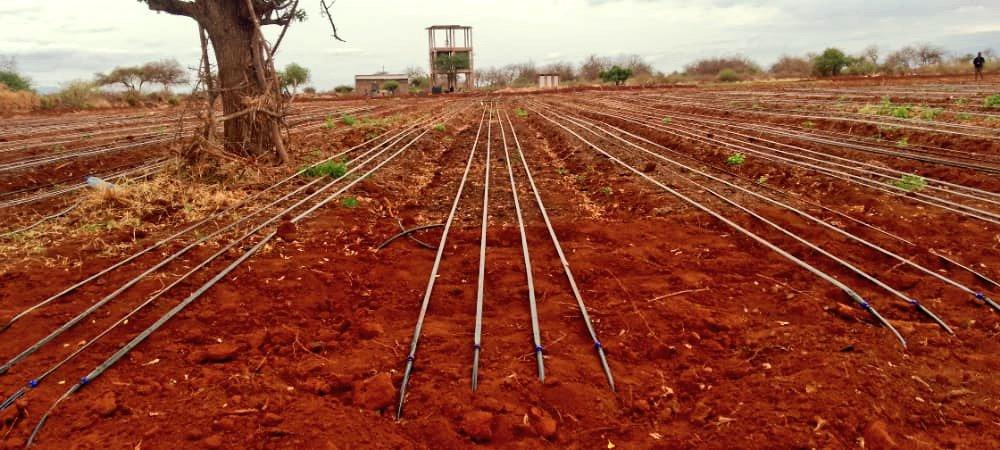
Shamba kubwa lenye udongo mwekundu. Likitumia mfumo wa umwagiliaji maji wa matone. Mabomba mengi meusi yamepangwa kwa misteri mirefu. Huku kila bomba likiwa na matone madogo madogo, yaliyo elekezwa kwenye mimea inayo anza kukua.